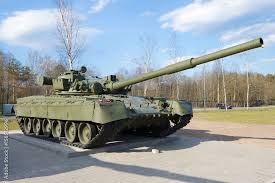
Label: T-80